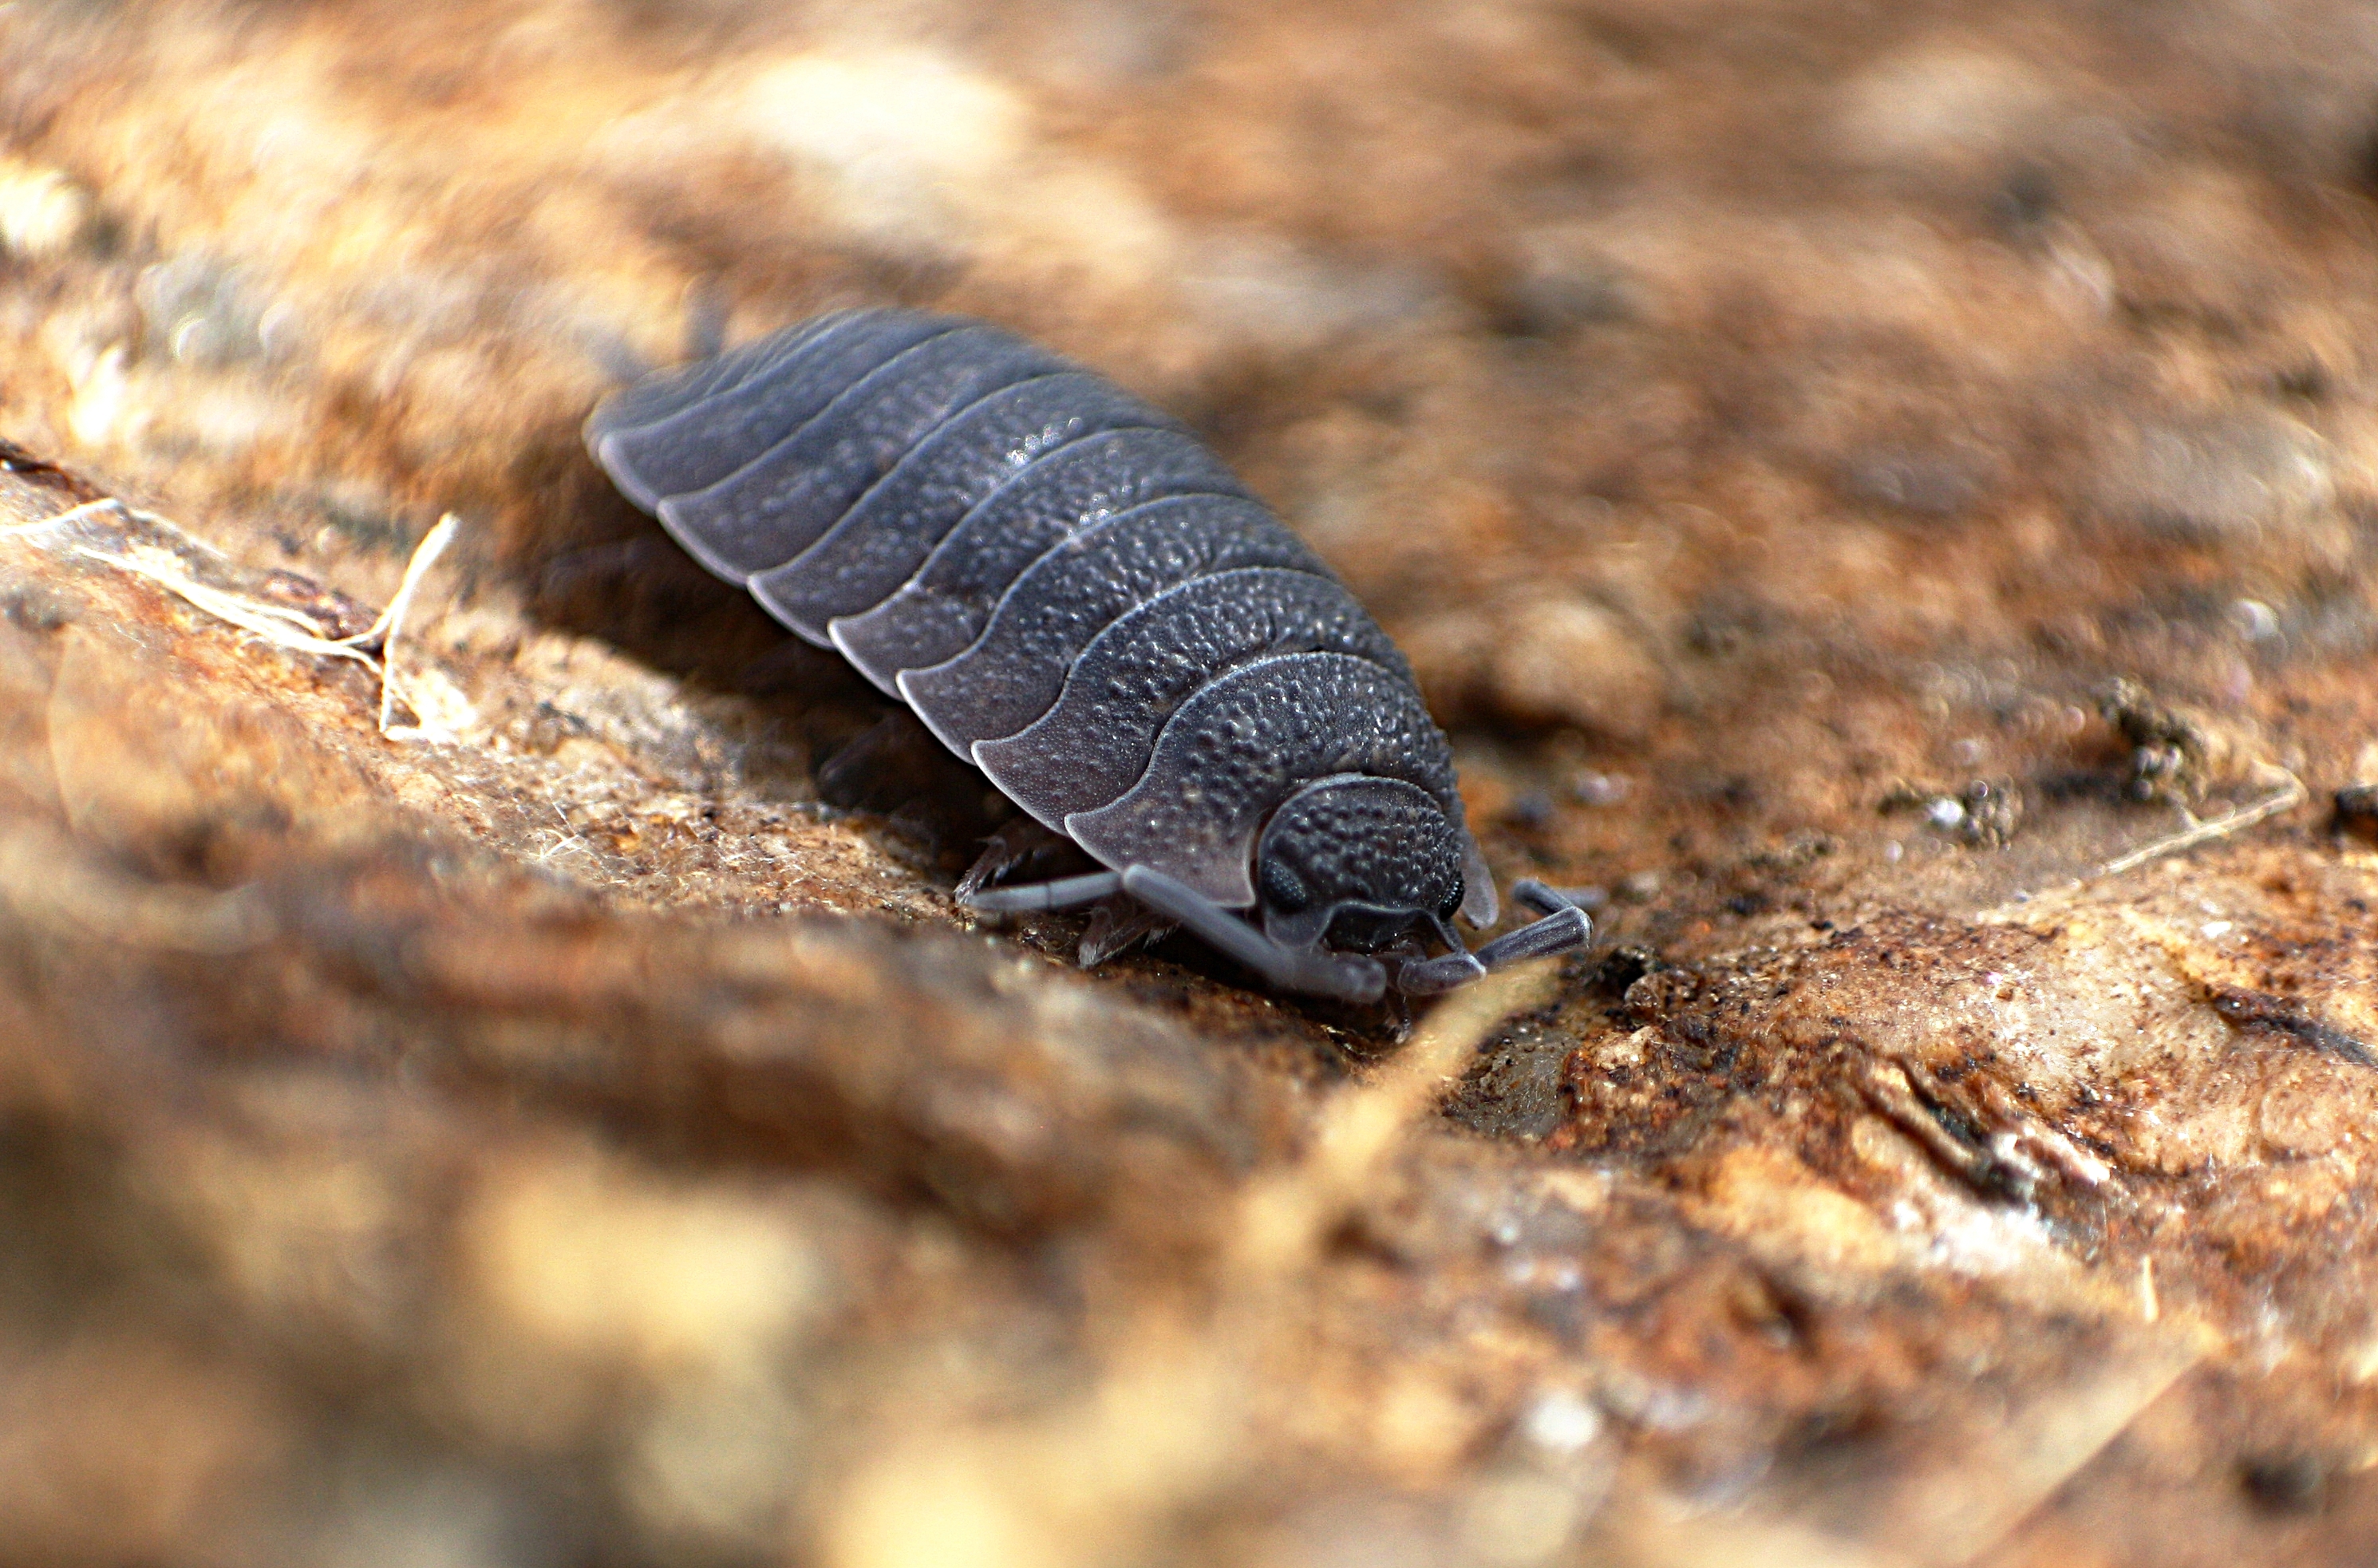
nature, photography, leaf, wildlife, insect, macro, soil, fauna, invertebrate, close up, animals, ggl1, xovesphoto, animales, gphoto, canoneos1000d, macro photography